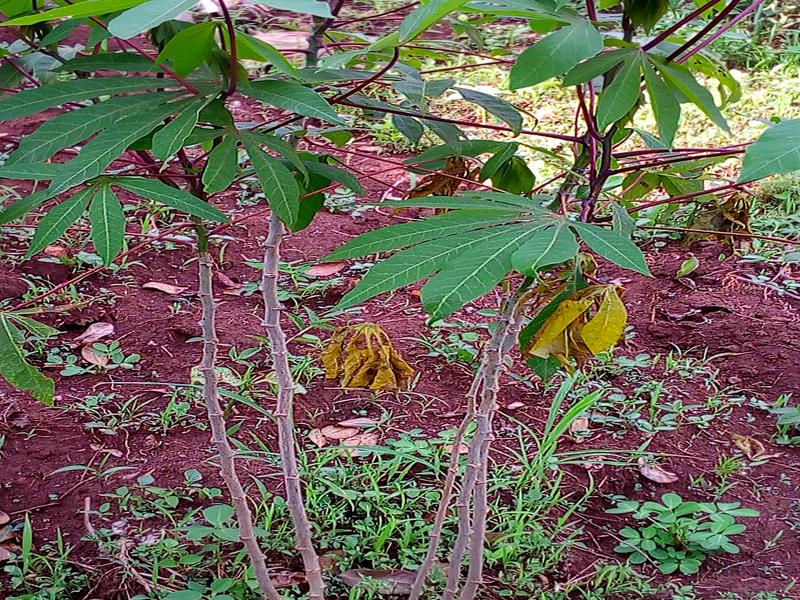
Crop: cassava
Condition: healthy